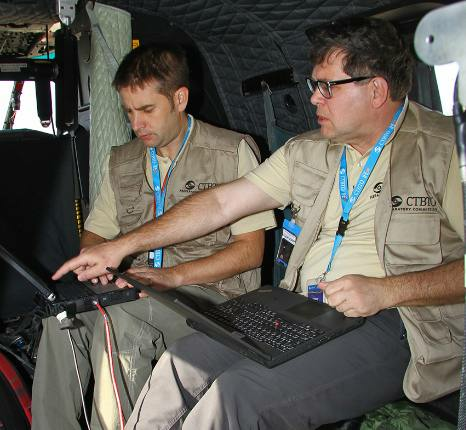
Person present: Yes